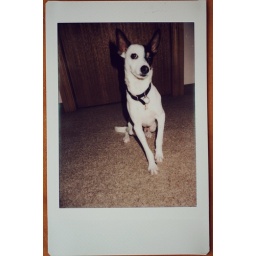
My boy got hit by a car this morning. SO very very grateful he is ok.